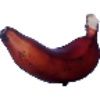
Label: Banana Red 1